The St. Regis Bal Harbour

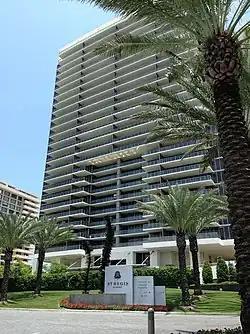
The St. Regis Bal Harbour in 2017

The St. Regis Bal Harbour Resort is a luxury resort in Bal Harbour, Florida. It is situated across from the Bal Harbour Shops and is known for its proximity to Miami's South Beach. In January 2014, the Qatar-based Al Faisal Holding Company LLC acquired the St. Regis Bal Harbour Resort from Starwood Hotels & Resorts Worldwide, Inc.